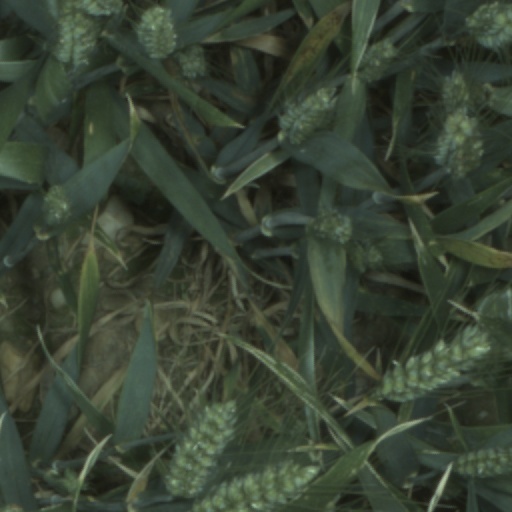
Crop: wheat